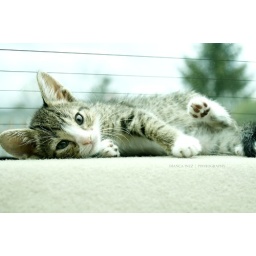
I had a little photo shoot in my car with this cute guy.